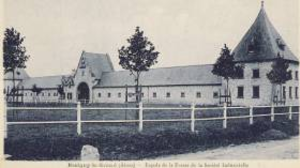
Ferme S.I.A.S
Essigny-le-Grand est une commune française située dans le département de l'Aisne, en région Hauts-de-France.